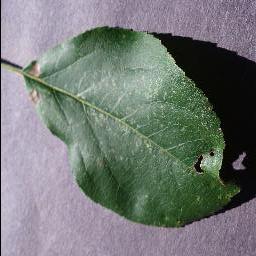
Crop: apple
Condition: black_rot